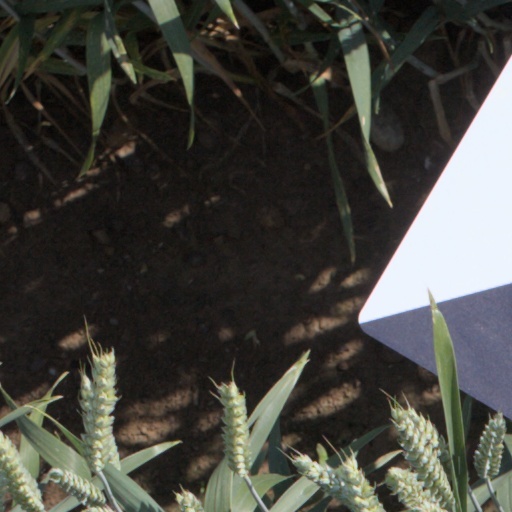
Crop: wheat